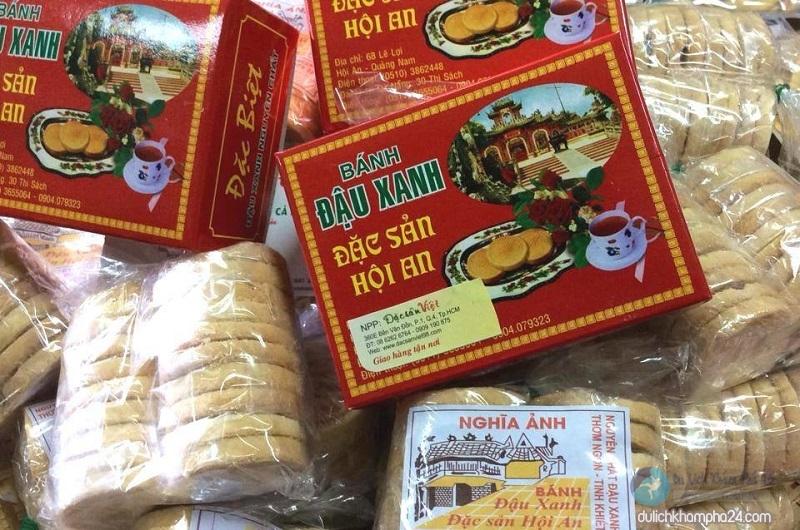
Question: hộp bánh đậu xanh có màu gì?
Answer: hộp bánh có màu đỏ